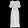
Label: Dress